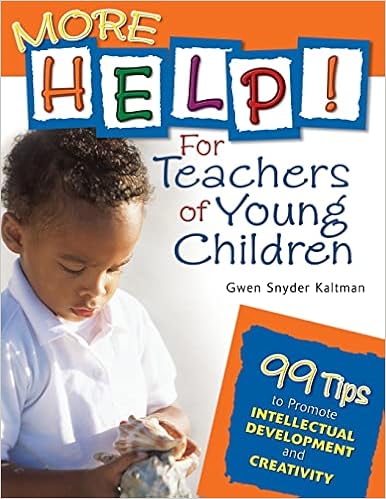
More Help! For Teachers of Young Children: 99 Tips to Promote Intellectual Development and Creativity
Category: Books
Review "Emphasizes doing what is best for the child based on sound principles of how young children learn. It is not a ‘recipe’ book as many others are." -- Joan Moyer, Professor Emeritus Published On: 2004-05-01 "The book gives a variety of good examples of real life situations teachers encounter daily in their classrooms . . . There are many books with early childhood education curriculum activities but not many with specific strategies for everyday needs . . . The examples and stories show humor and a good knowledge of what are appropriate child development practices." -- Kathleen McGinn, Director Published On: 2004-06-15"Contains many gems. Gives hands–on examples that will surely stimulate many teachers to help their students appreciate diversity and become more comfortable with peers who sound, look, behave, or learn in a different manner. This information alone may be worth the cost of the book for many teachers." -- PsycCRITIQUES Published On: 2006-06-01 "The focus is on the children, following their interests, and creating an environment that supports their creativity. The book is filled with practical, use-it-today activities that can make a difference in the learning atmosphere in classrooms." -- Patricia Dischler, Board Member Published On: 2008-07-07 About the Author Gwen Snyder Kaltman has spent more than 25 years working with young children, their parents, and teachers. She is the author of Help! For Teachers of Young Children: 88 Tips to Develop Children′s Social Skills and Create Positive Teacher-Family Relationships and More Help! For Teachers of Young Children: 99 Tips to Promote Intellectual Development and Creativity . She has been a preschool teacher, director, college instructor, and educational trainer in various parts of the country and has also been a validator for the National Academy of Early Childhood Programs, the accreditation division of the National Association for the Education of Young Children. Kaltman has worked with young children in Connecticut, Delaware, Georgia, Maryland, Massachusetts, New York, Tennessee, and Virginia. She has trained teachers working in Head Start programs in Chattanooga, Tennessee, and rural Georgia and in child care centers and preschools in the suburbs of New York City and Washington, DC. She has observed preschool classes in such diverse places as China, Easter Island, Greenland, India, Malta, Mongolia, Tibet, Tanzania, Venezuela, and native villages above the Arctic Circle and along the Amazon and Sepik rivers. She earned her BS and MEd in early childhood education from the University of Maryland.
Features: Includes 99 ready-to-use tips to build early skills in literacy, math, science, social studies, creativity, music, and movement. For teachers of children ages 2-5.